Jason Flemyng

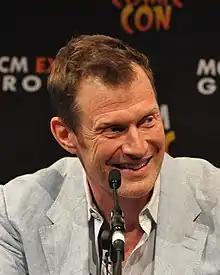
Flemyng in 2013

Jason Iain Flemyng (born 25 September 1966) is an English actor. He is known for his work with British filmmakers Guy Ritchie and Matthew Vaughn appearing in the Ritchie films "Lock, Stock and Two Smoking Barrels" (1998) and "Snatch" (2000), (both films were also produced by Vaughn) and appearing in Vaughn's films "Layer Cake" (2004), "Kick-Ass" (2010), and "" (2011).